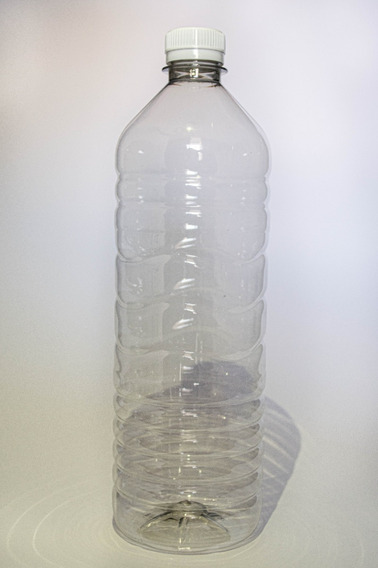
Waste category: plastic